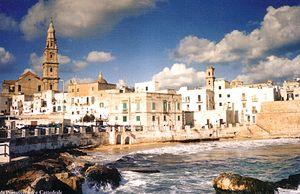
Monopoli est une ville italienne d'environ 48 790 habitants située dans la ville métropolitaine de Bari dans la région des Pouilles, en Italie méridionale.